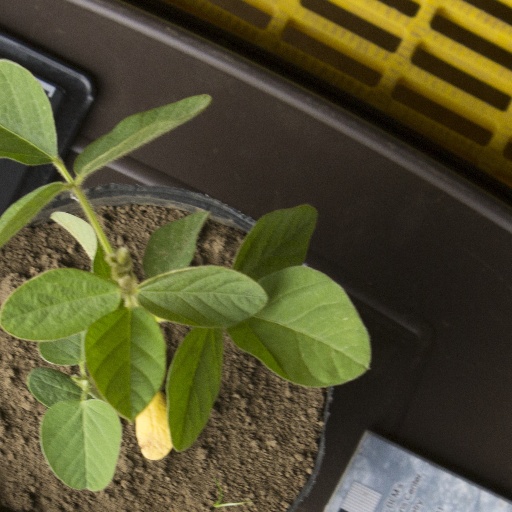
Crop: soybean